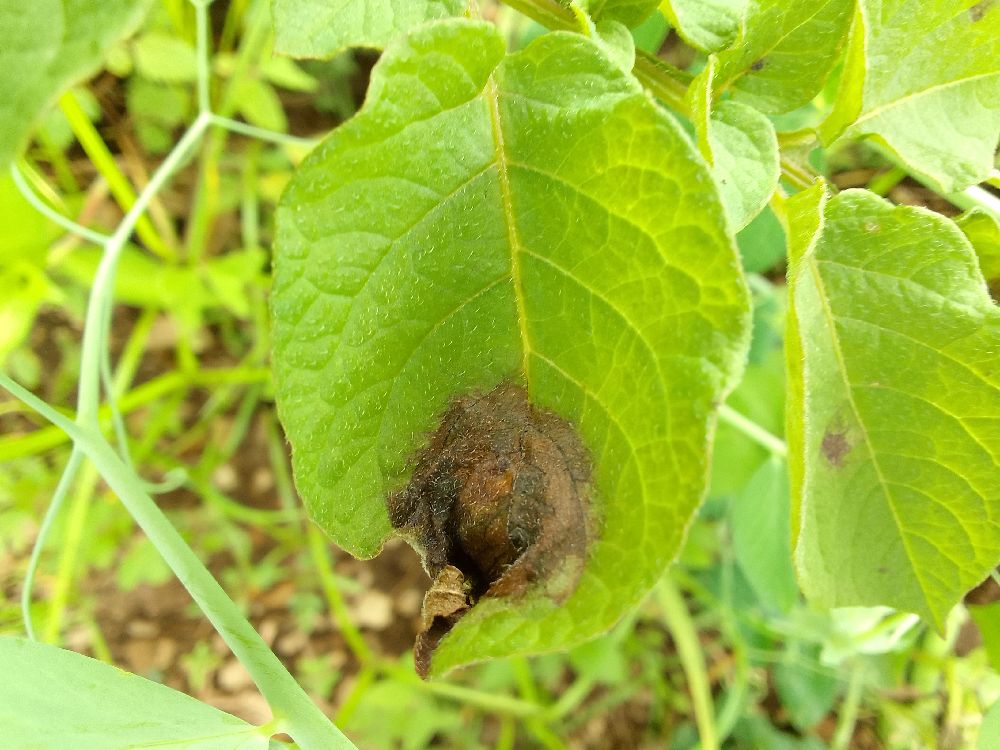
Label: Late blight